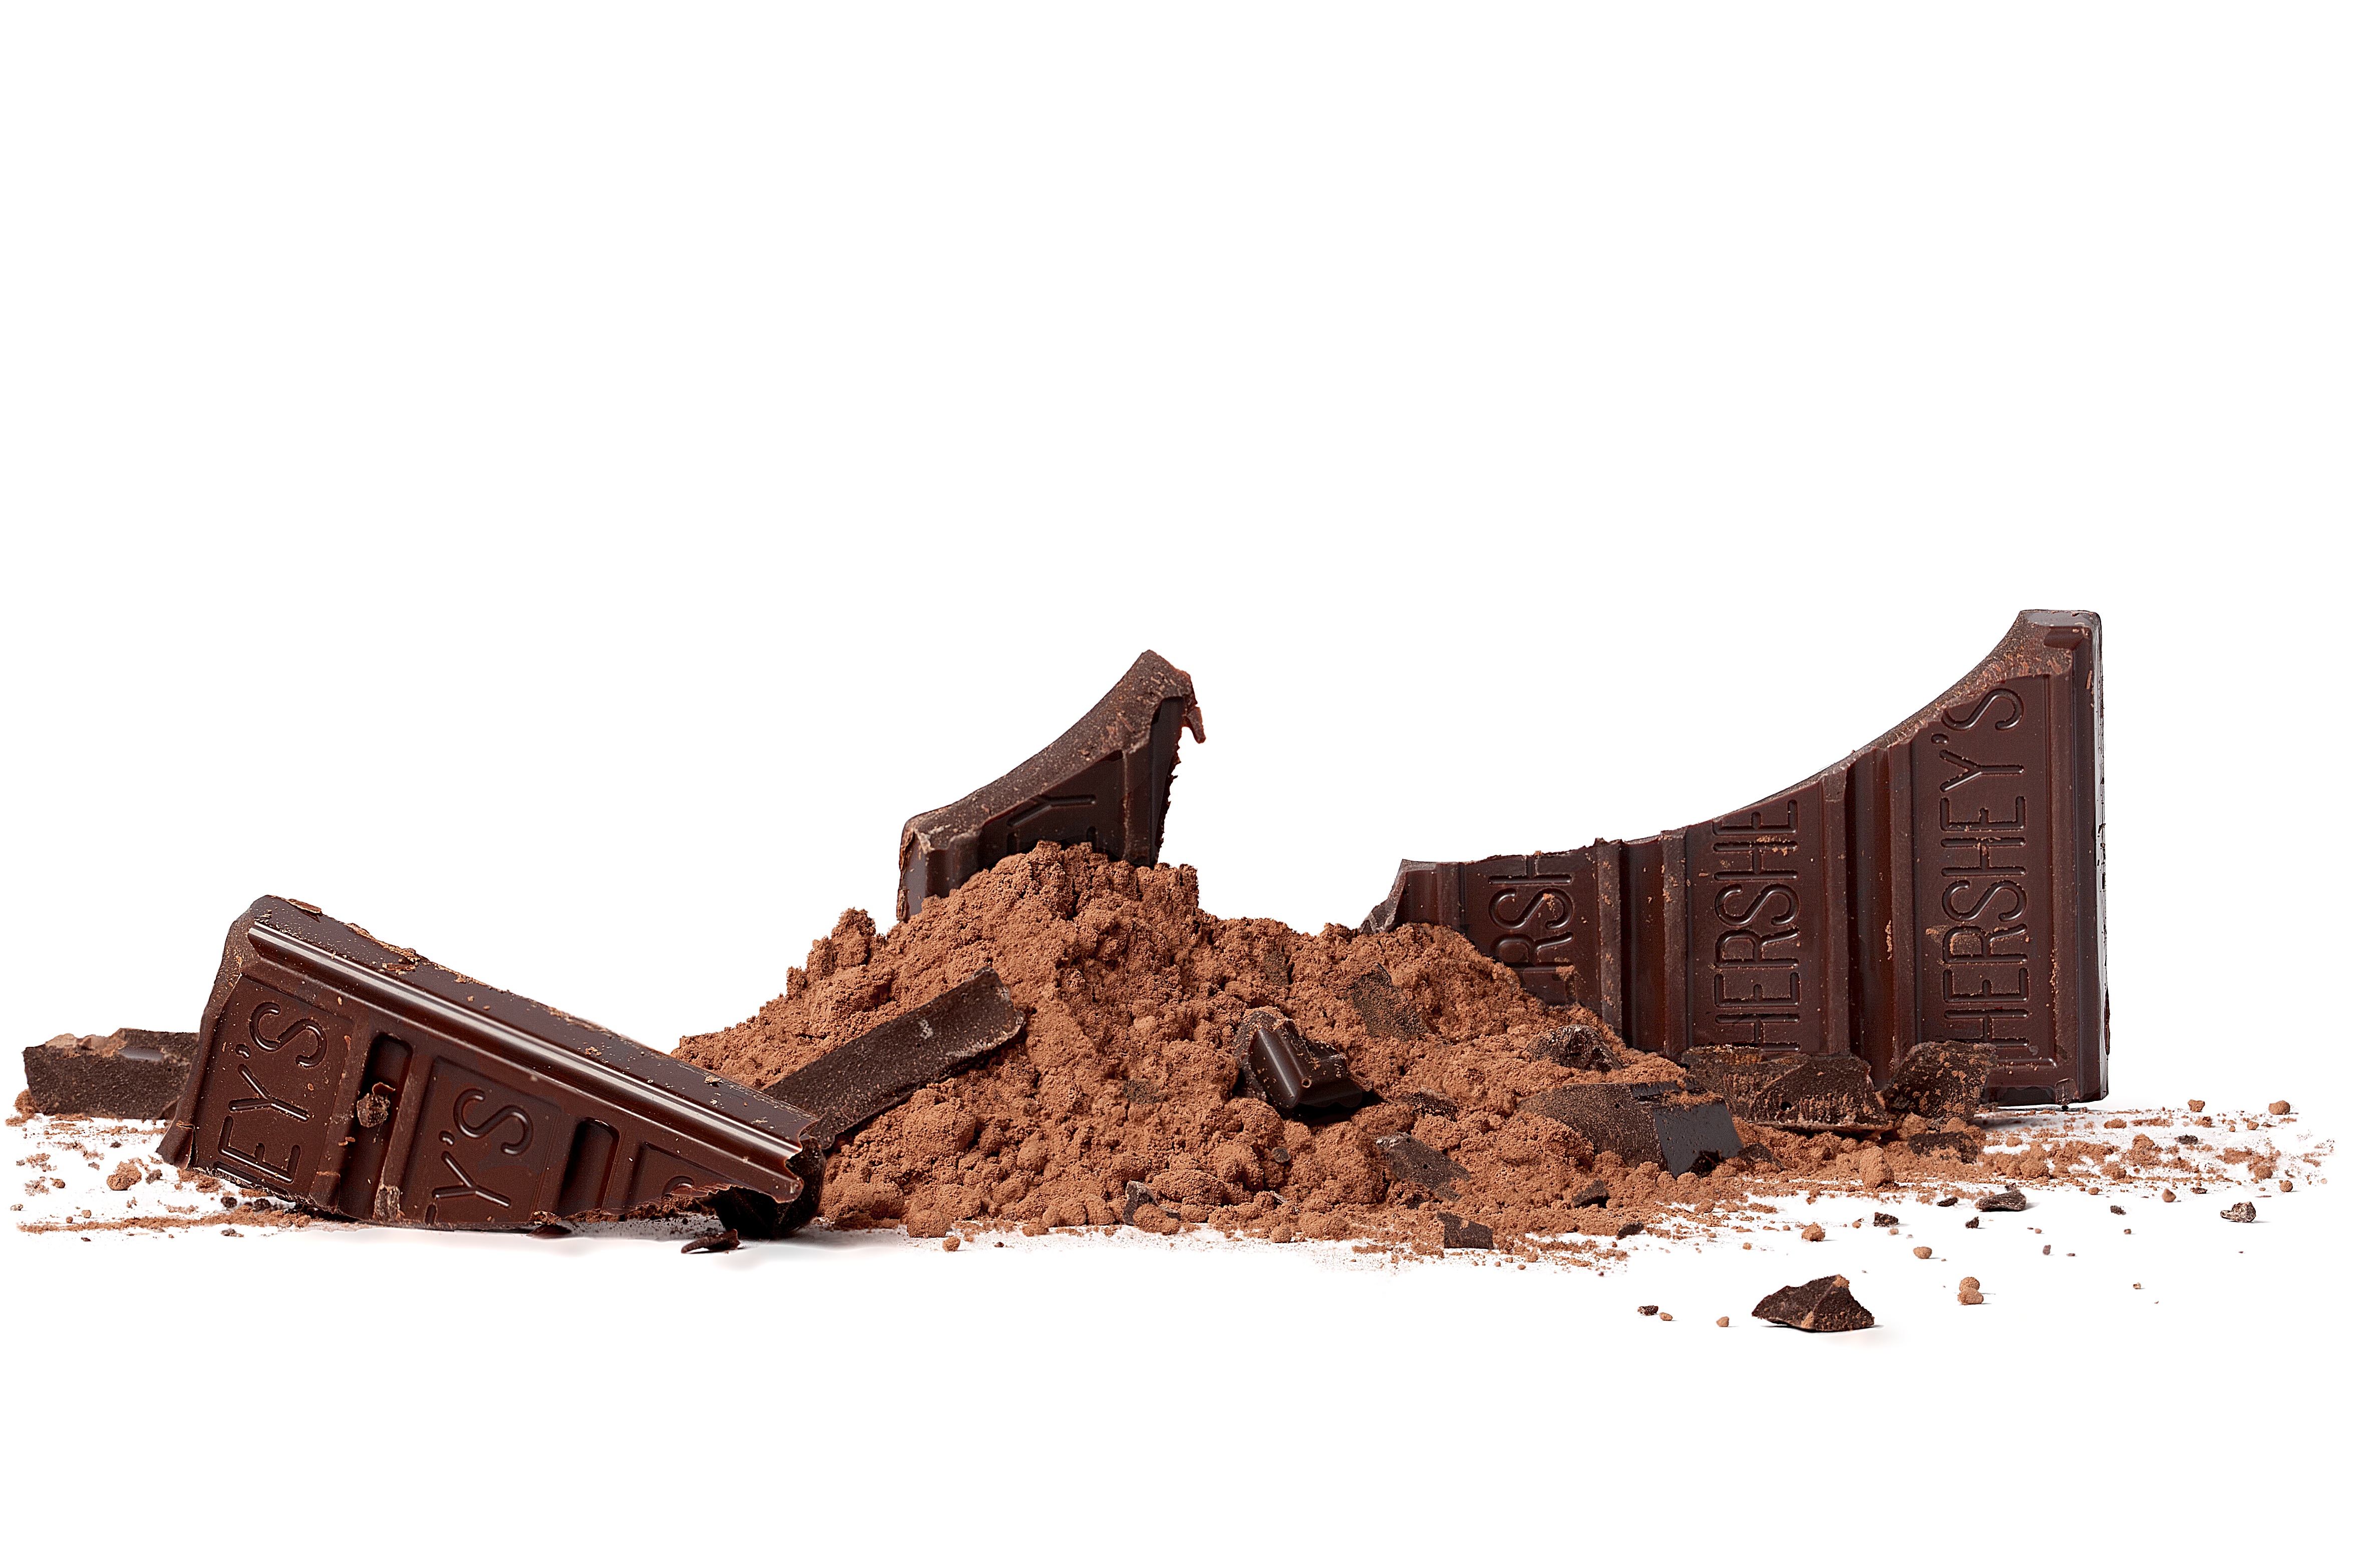
food, soil, chocolate, dessert